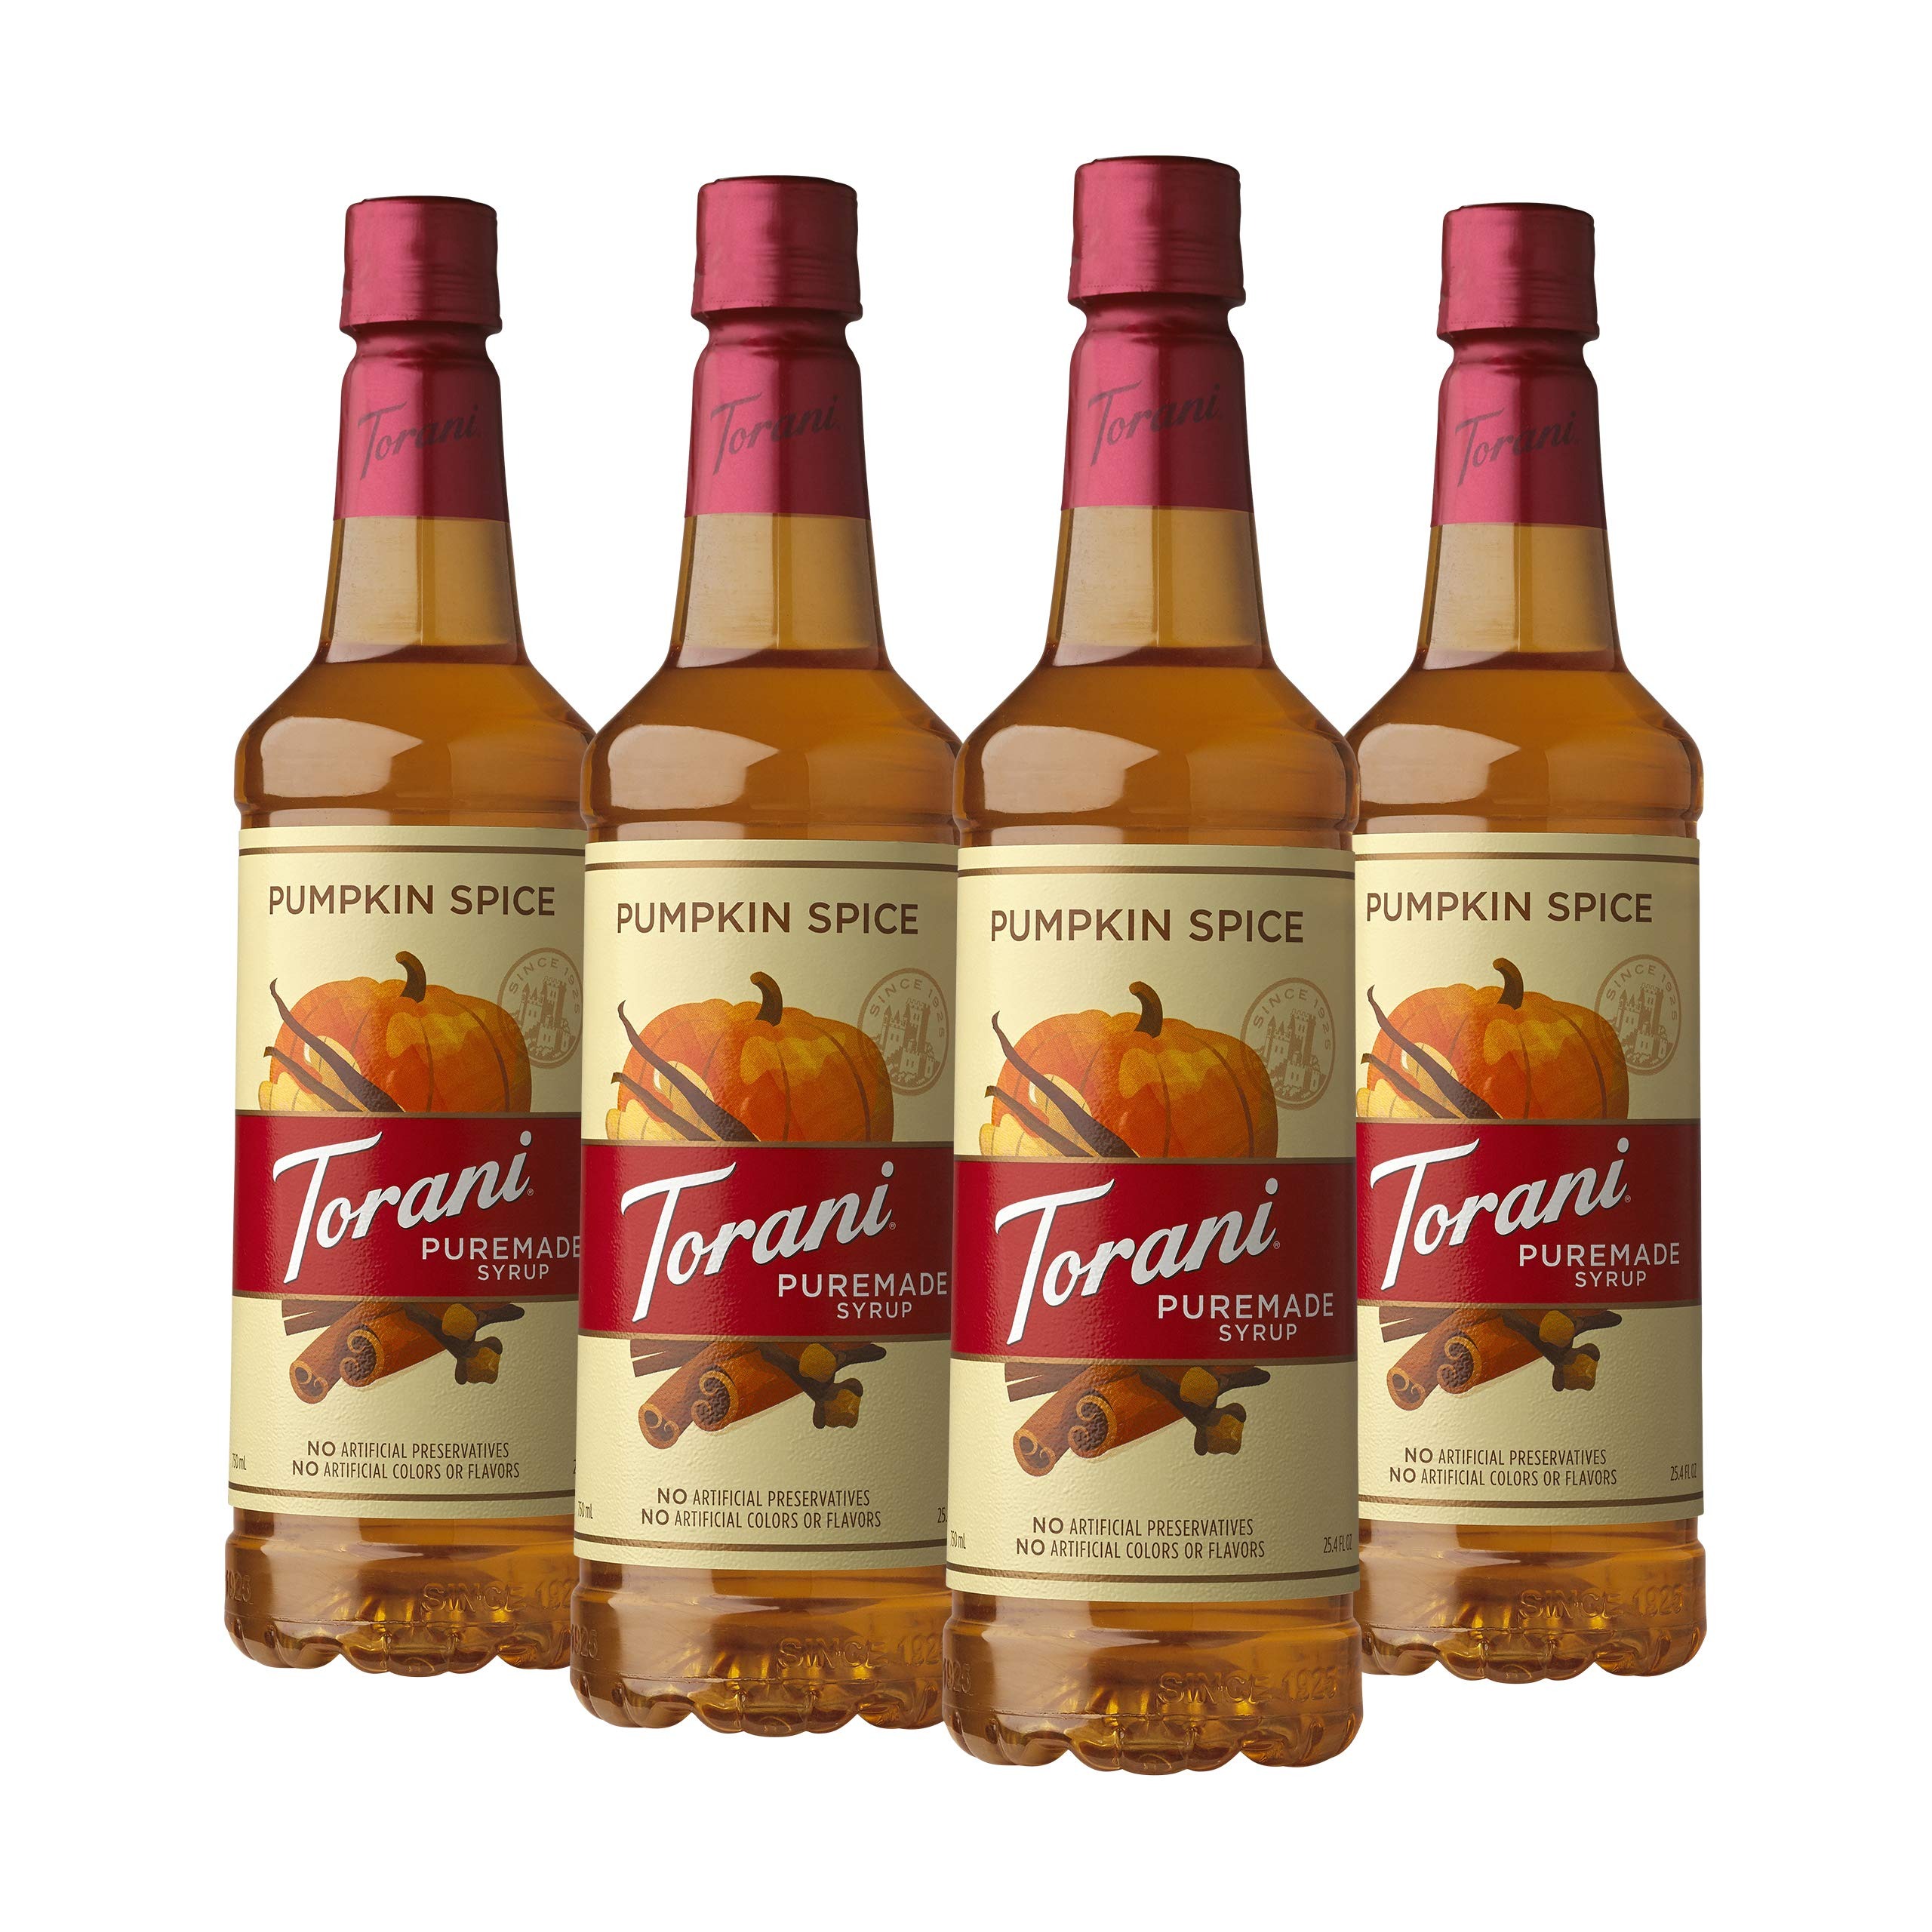
Item Name: Torani Puremade Syrup, Pumpkin Spice, 25.4 Ounces (Pack of 4)
Bullet Point 1: Pumpkin Spice Syrup: This syrup is a perfect flavor balance of warm spice and rich pumpkin flavor; If you are on a quest for more natural, simpler products, our Puremade Pumpkin Spice syrup is exactly what you're looking for
Bullet Point 2: Extraordinary Flavor at Your Fingertips: Embrace your inner flavorista with the perfect syrup for flavoring lattes, hot cocoas, cold brew and frozen blended drinks without compromise
Bullet Point 3: Puremade Syrups: Crafted with only the purest ingredients, enjoy the same delicious flavor you love without any artificial flavors or preservatives and colors from natural sources; They are also non-GMO
Bullet Point 4: Authentic Coffeehouse Flavor: From caramel to French vanilla to hazelnut—and everything in between—our syrups and sauces are here to help you create tantalizing lattes, cappuccinos, cold brews and frappes
Bullet Point 5: Flavor For All: Discover how Torani can help you make truly creative flavored teas, lemonades, smoothies, milkshakes, Italian sodas, coffees, cocktails, mocktails, snow cones, sparkling waters and more
Value: 101.6
Unit: Fl Oz

Price: 8.49